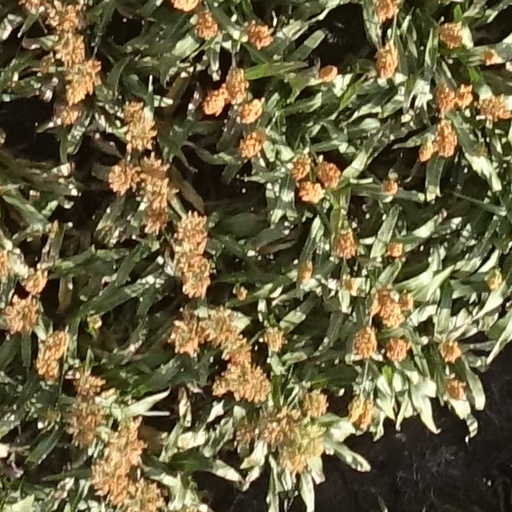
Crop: sorghum